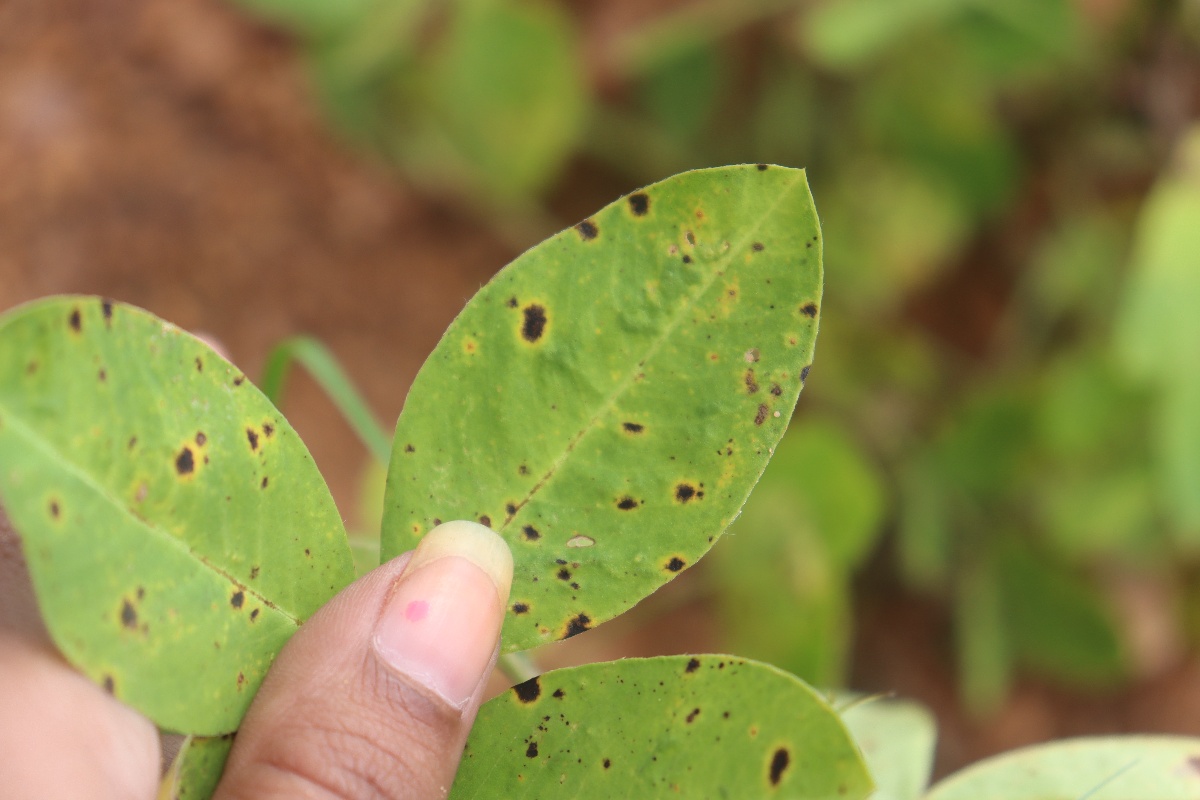
Label: late leaf spot